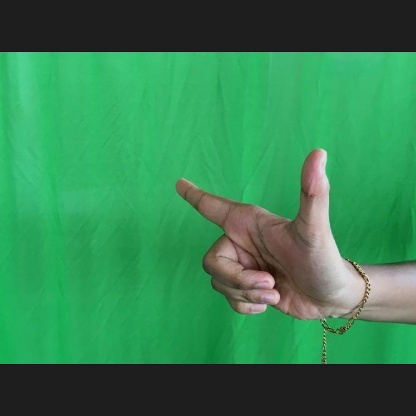
Mudra: Chandrakala